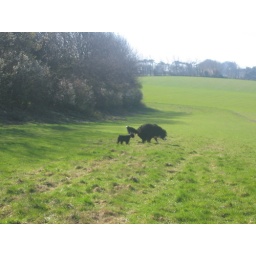
Truffles being poo'ed on by a bernese mountain dog